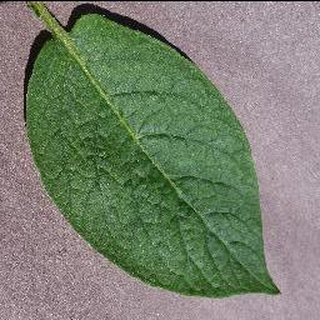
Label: healthy_potato